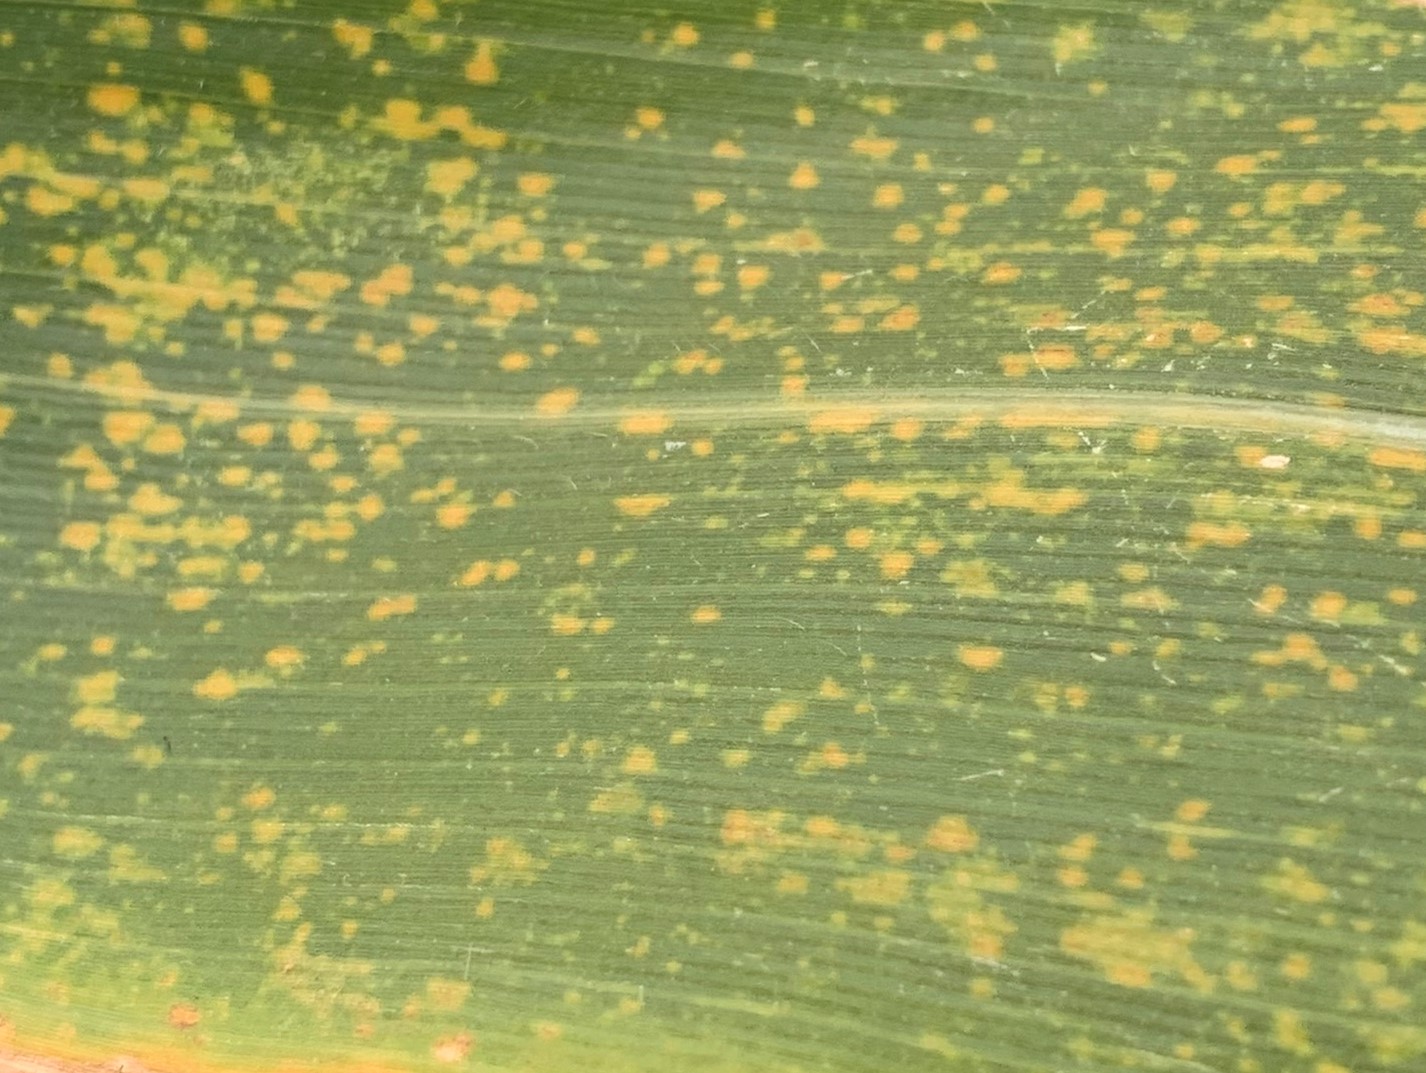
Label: MLN